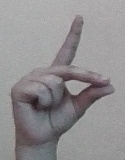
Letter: ta